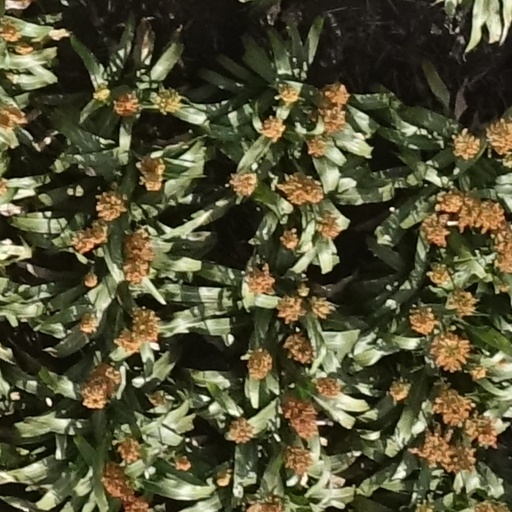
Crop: sorghum